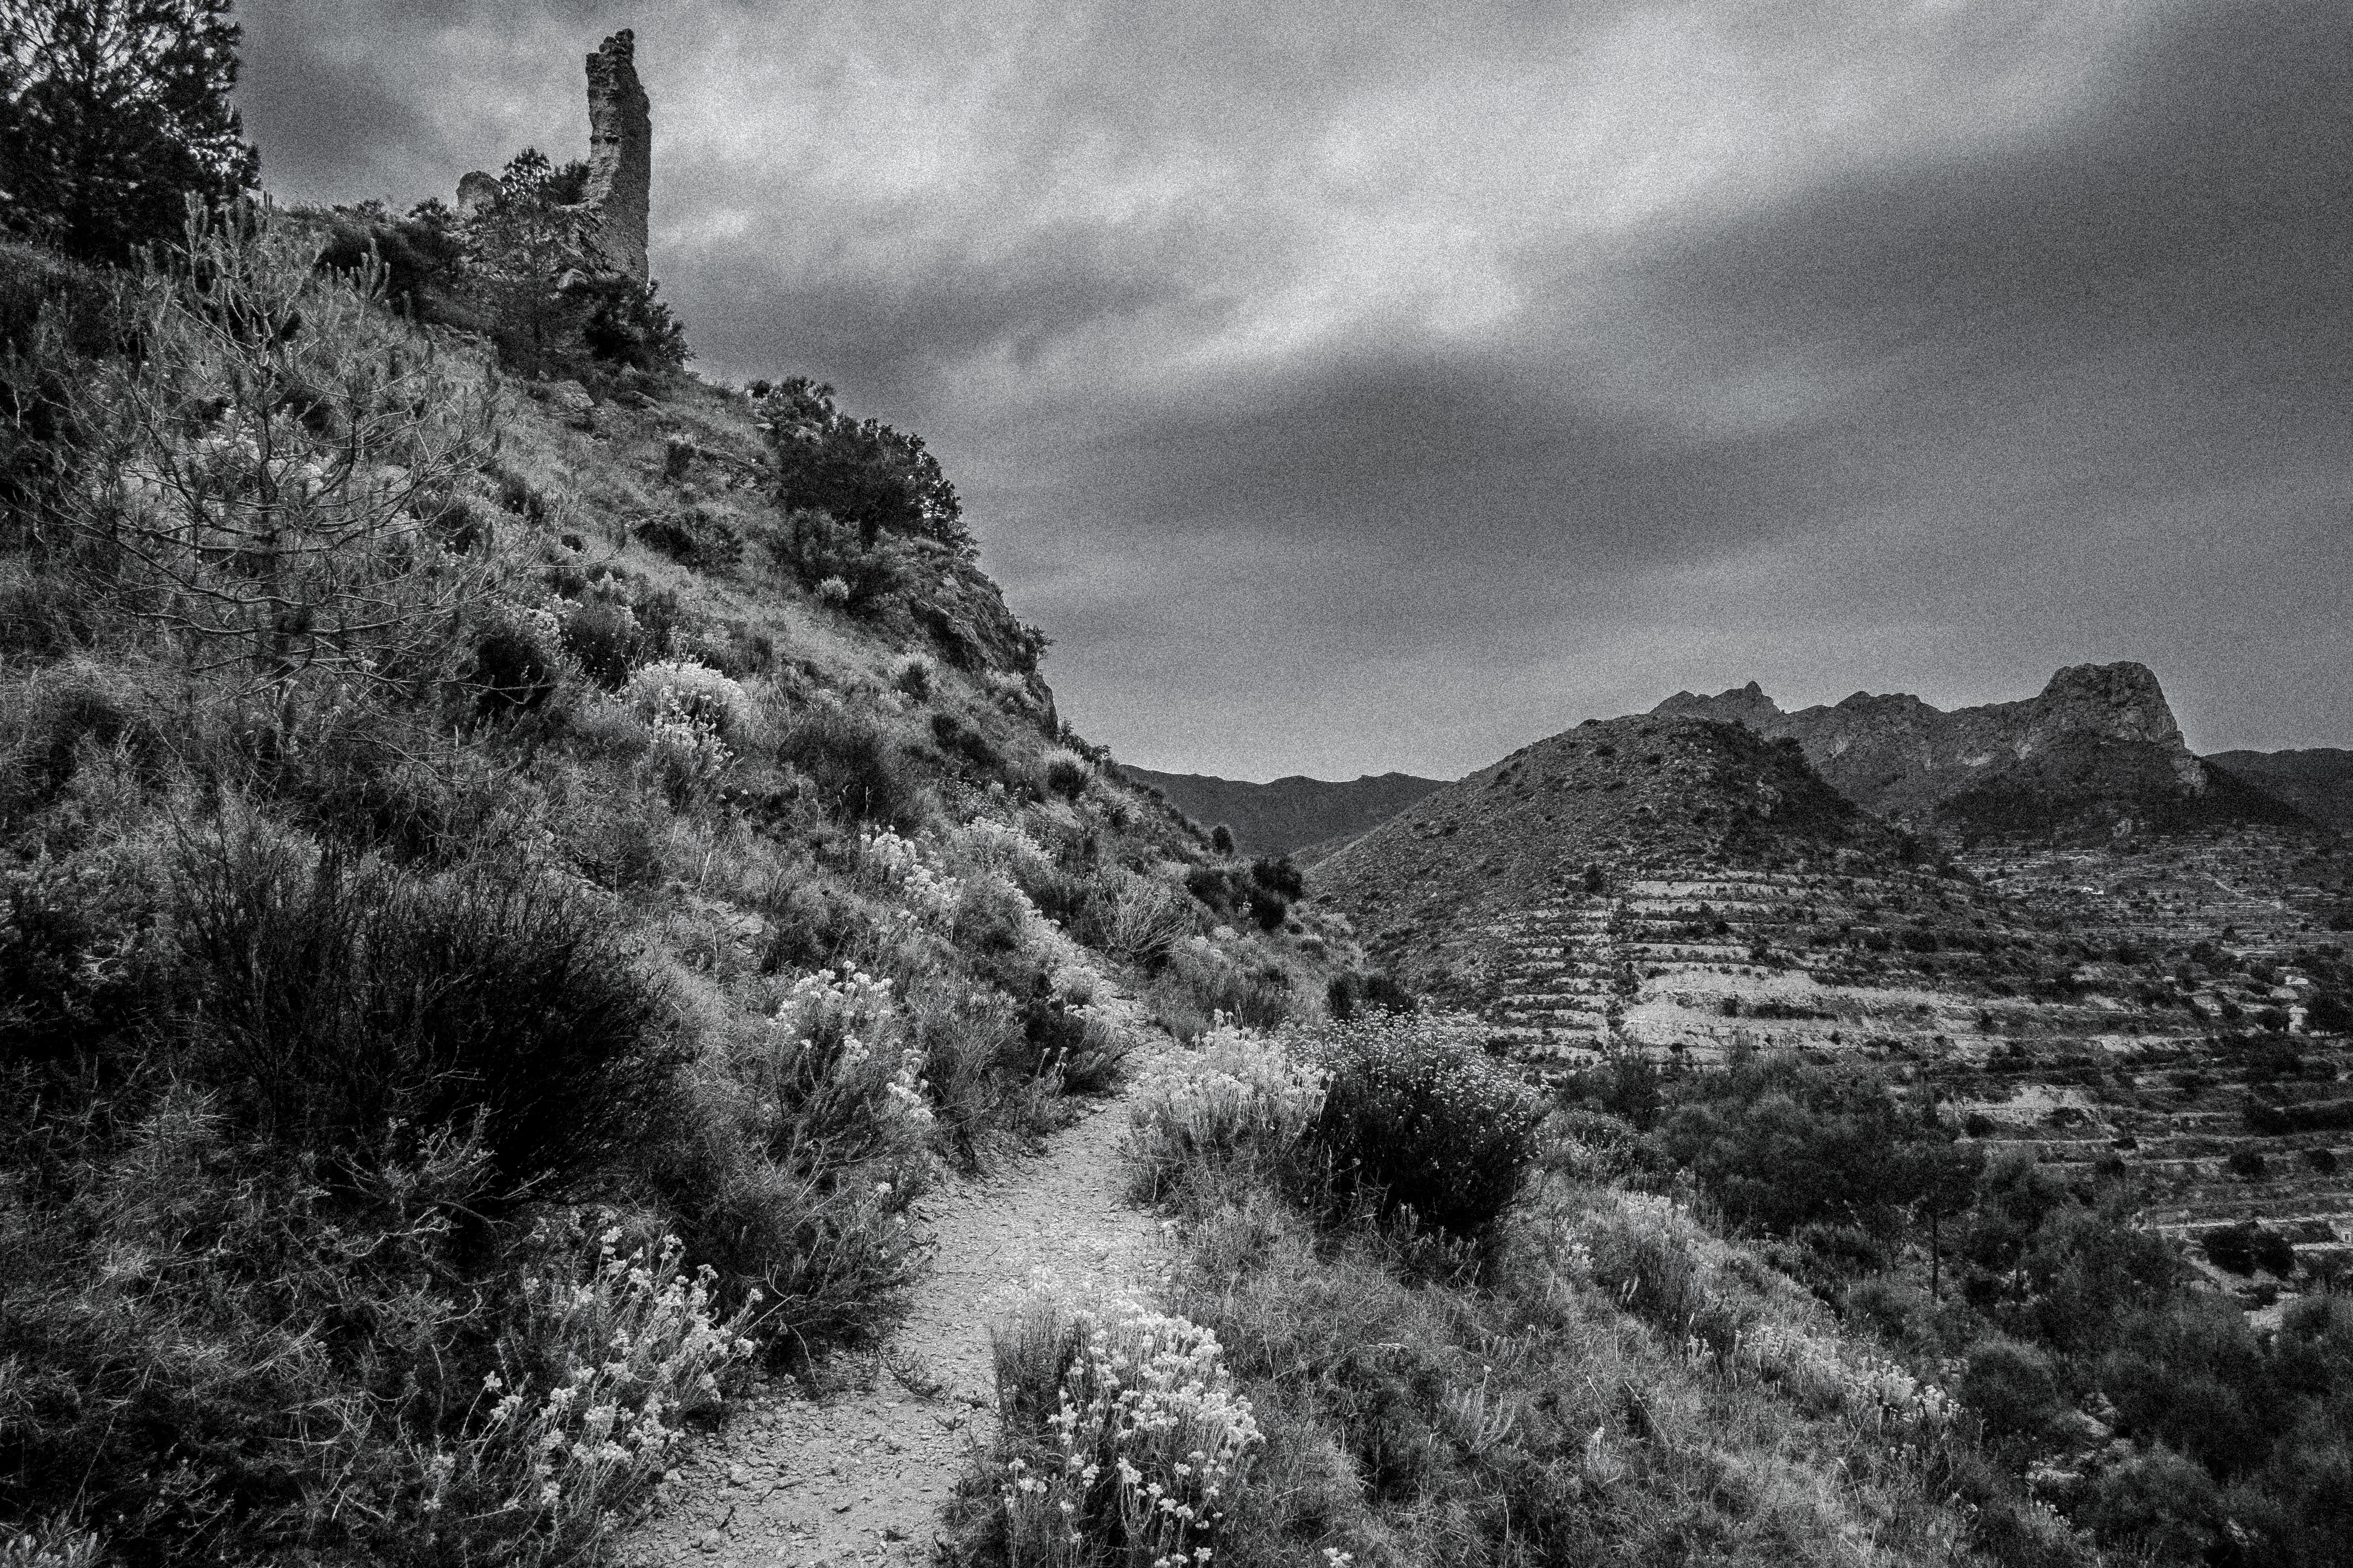
landscape, tree, nature, rock, mountain, snow, cloud, black and white, photography, hill, hike, darkness, monochrome, blackwhite, spain, ruins, willyverhulst, rural area, monochrome photography, atmospheric phenomenon, mountainous landforms